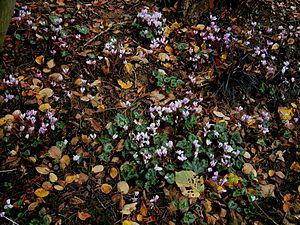
Tapis de cyclamens dans le centre de la Belgique
Cyclamen hederifolium Aiton, le cyclamen de Naples, est originaire du nord du bassin méditerranéen, du sud-est de la France à la Turquie. On le rencontre aussi en Corse, en Sardaigne, en Sicile, en Crète et sur pas mal d'autres îles grecques. Le cyclamen de Naples pousse dans des biotopes très variés : forêts, garrigues et rocailles, du niveau de la mer jusqu'à 1300 m d'altitude. Cette espèce est par ailleurs naturalisée dans l'ouest de la France et en Grande-Bretagne.